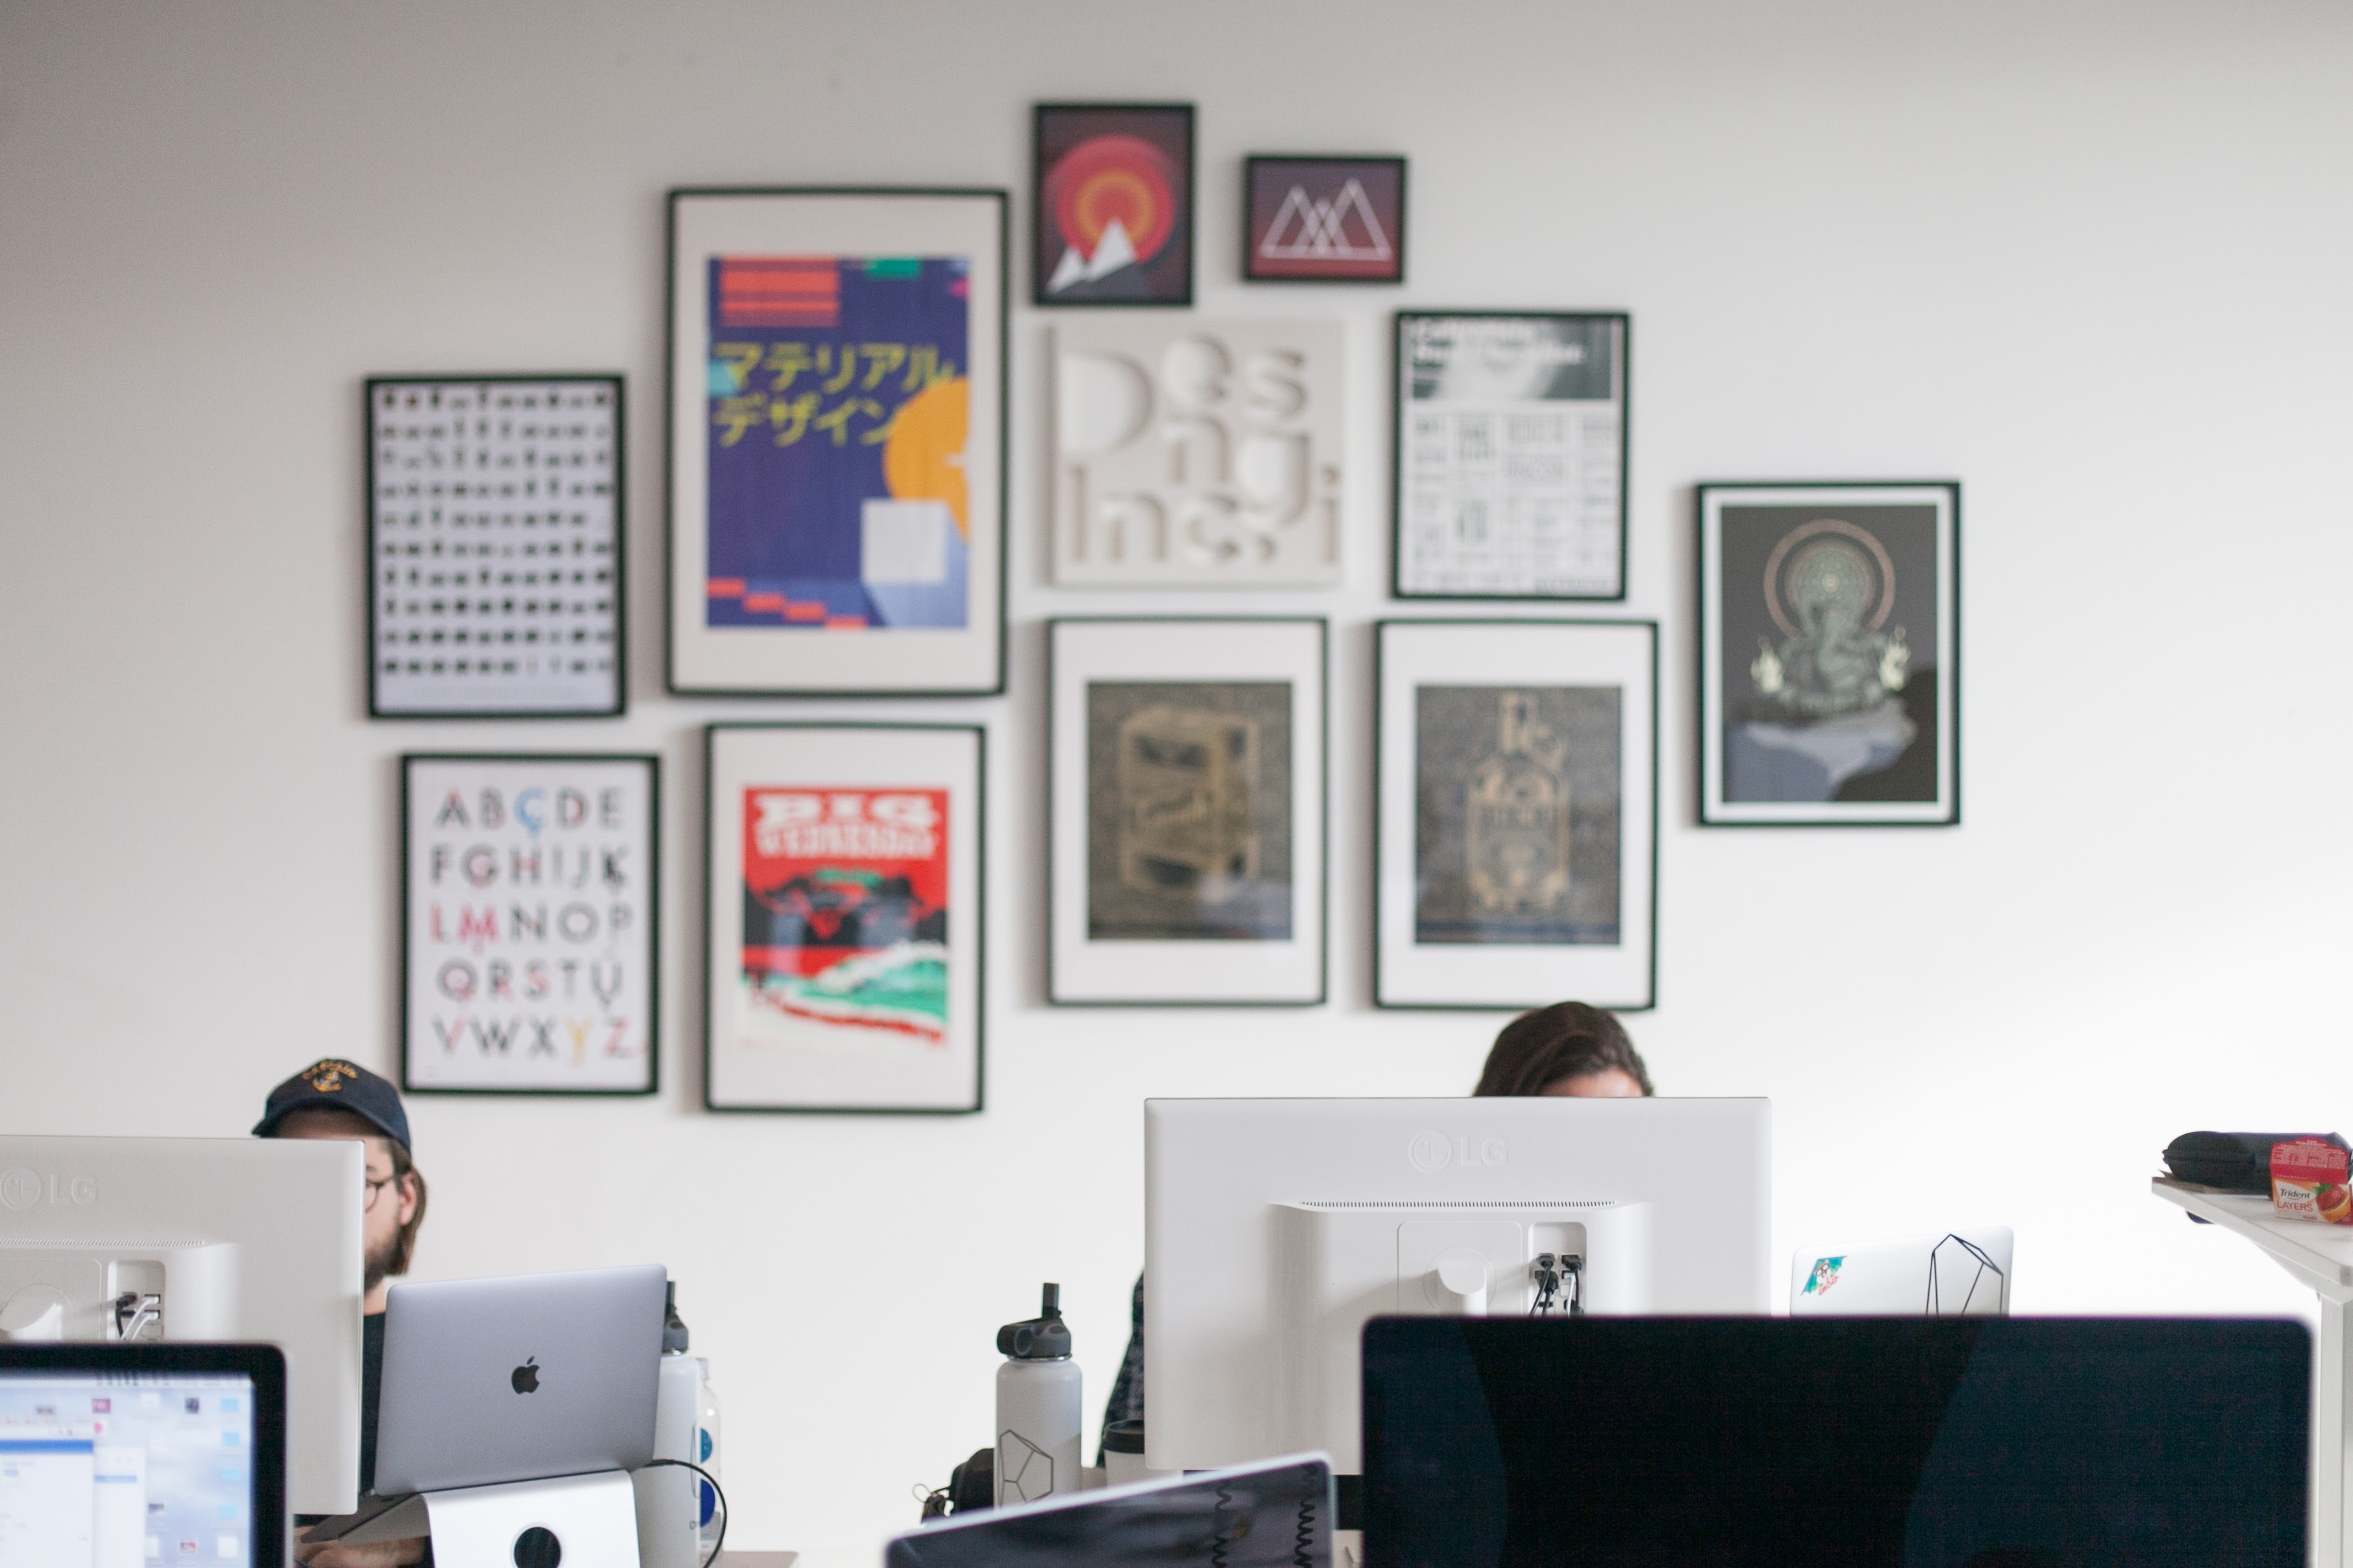
office, room, classroom, interior design, monitor, brand, designer, startup, design, display, presentation